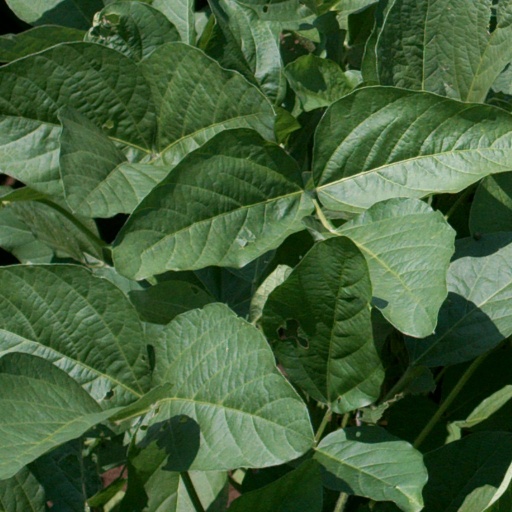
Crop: soybean